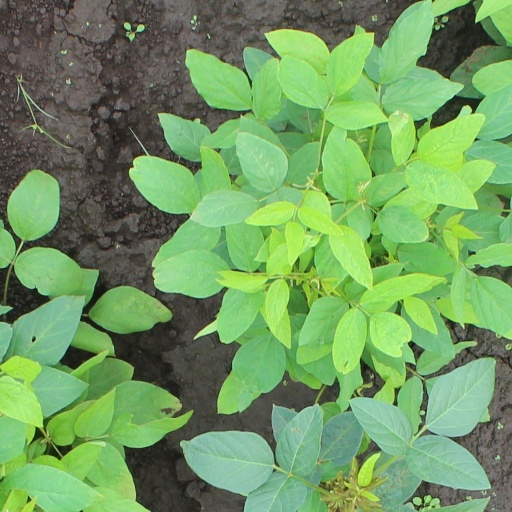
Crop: soybean